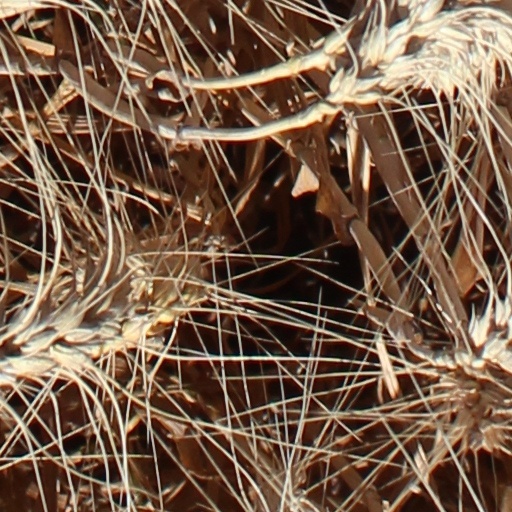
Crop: wheat